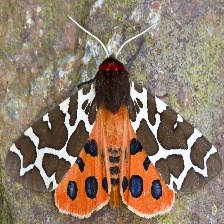
Species: GARDEN TIGER MOTH